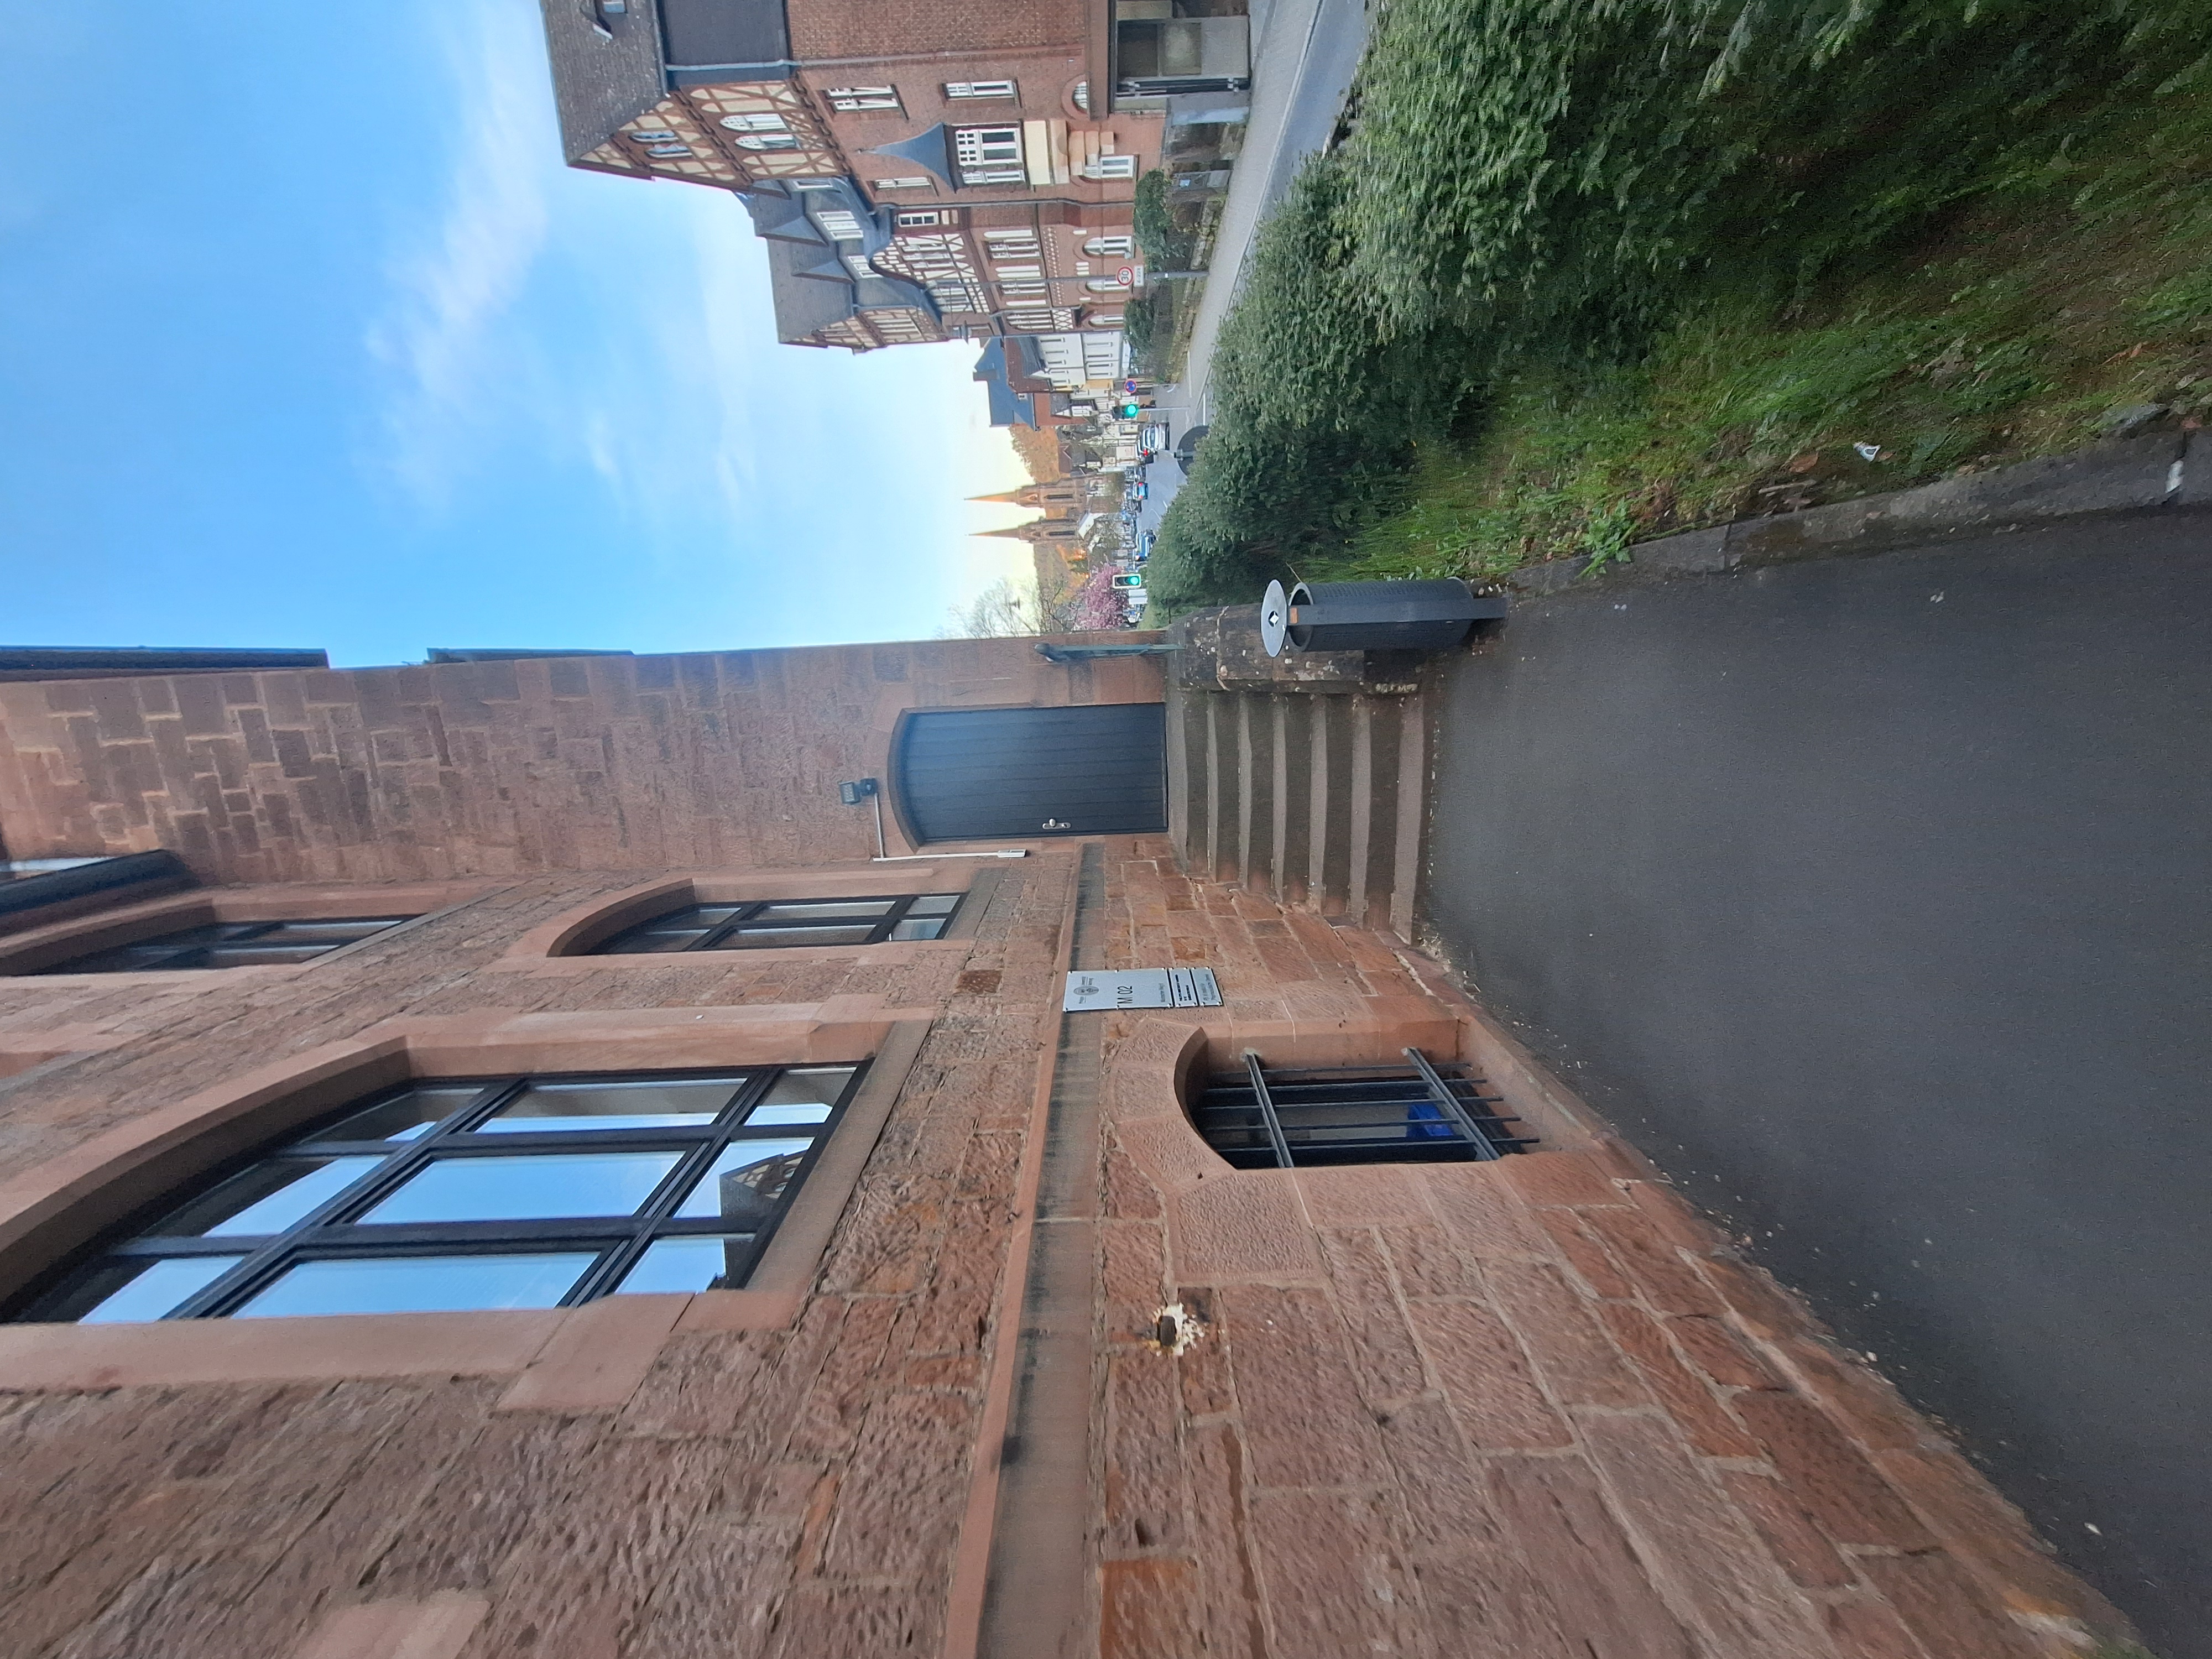
Building: Marbacher Weg 6